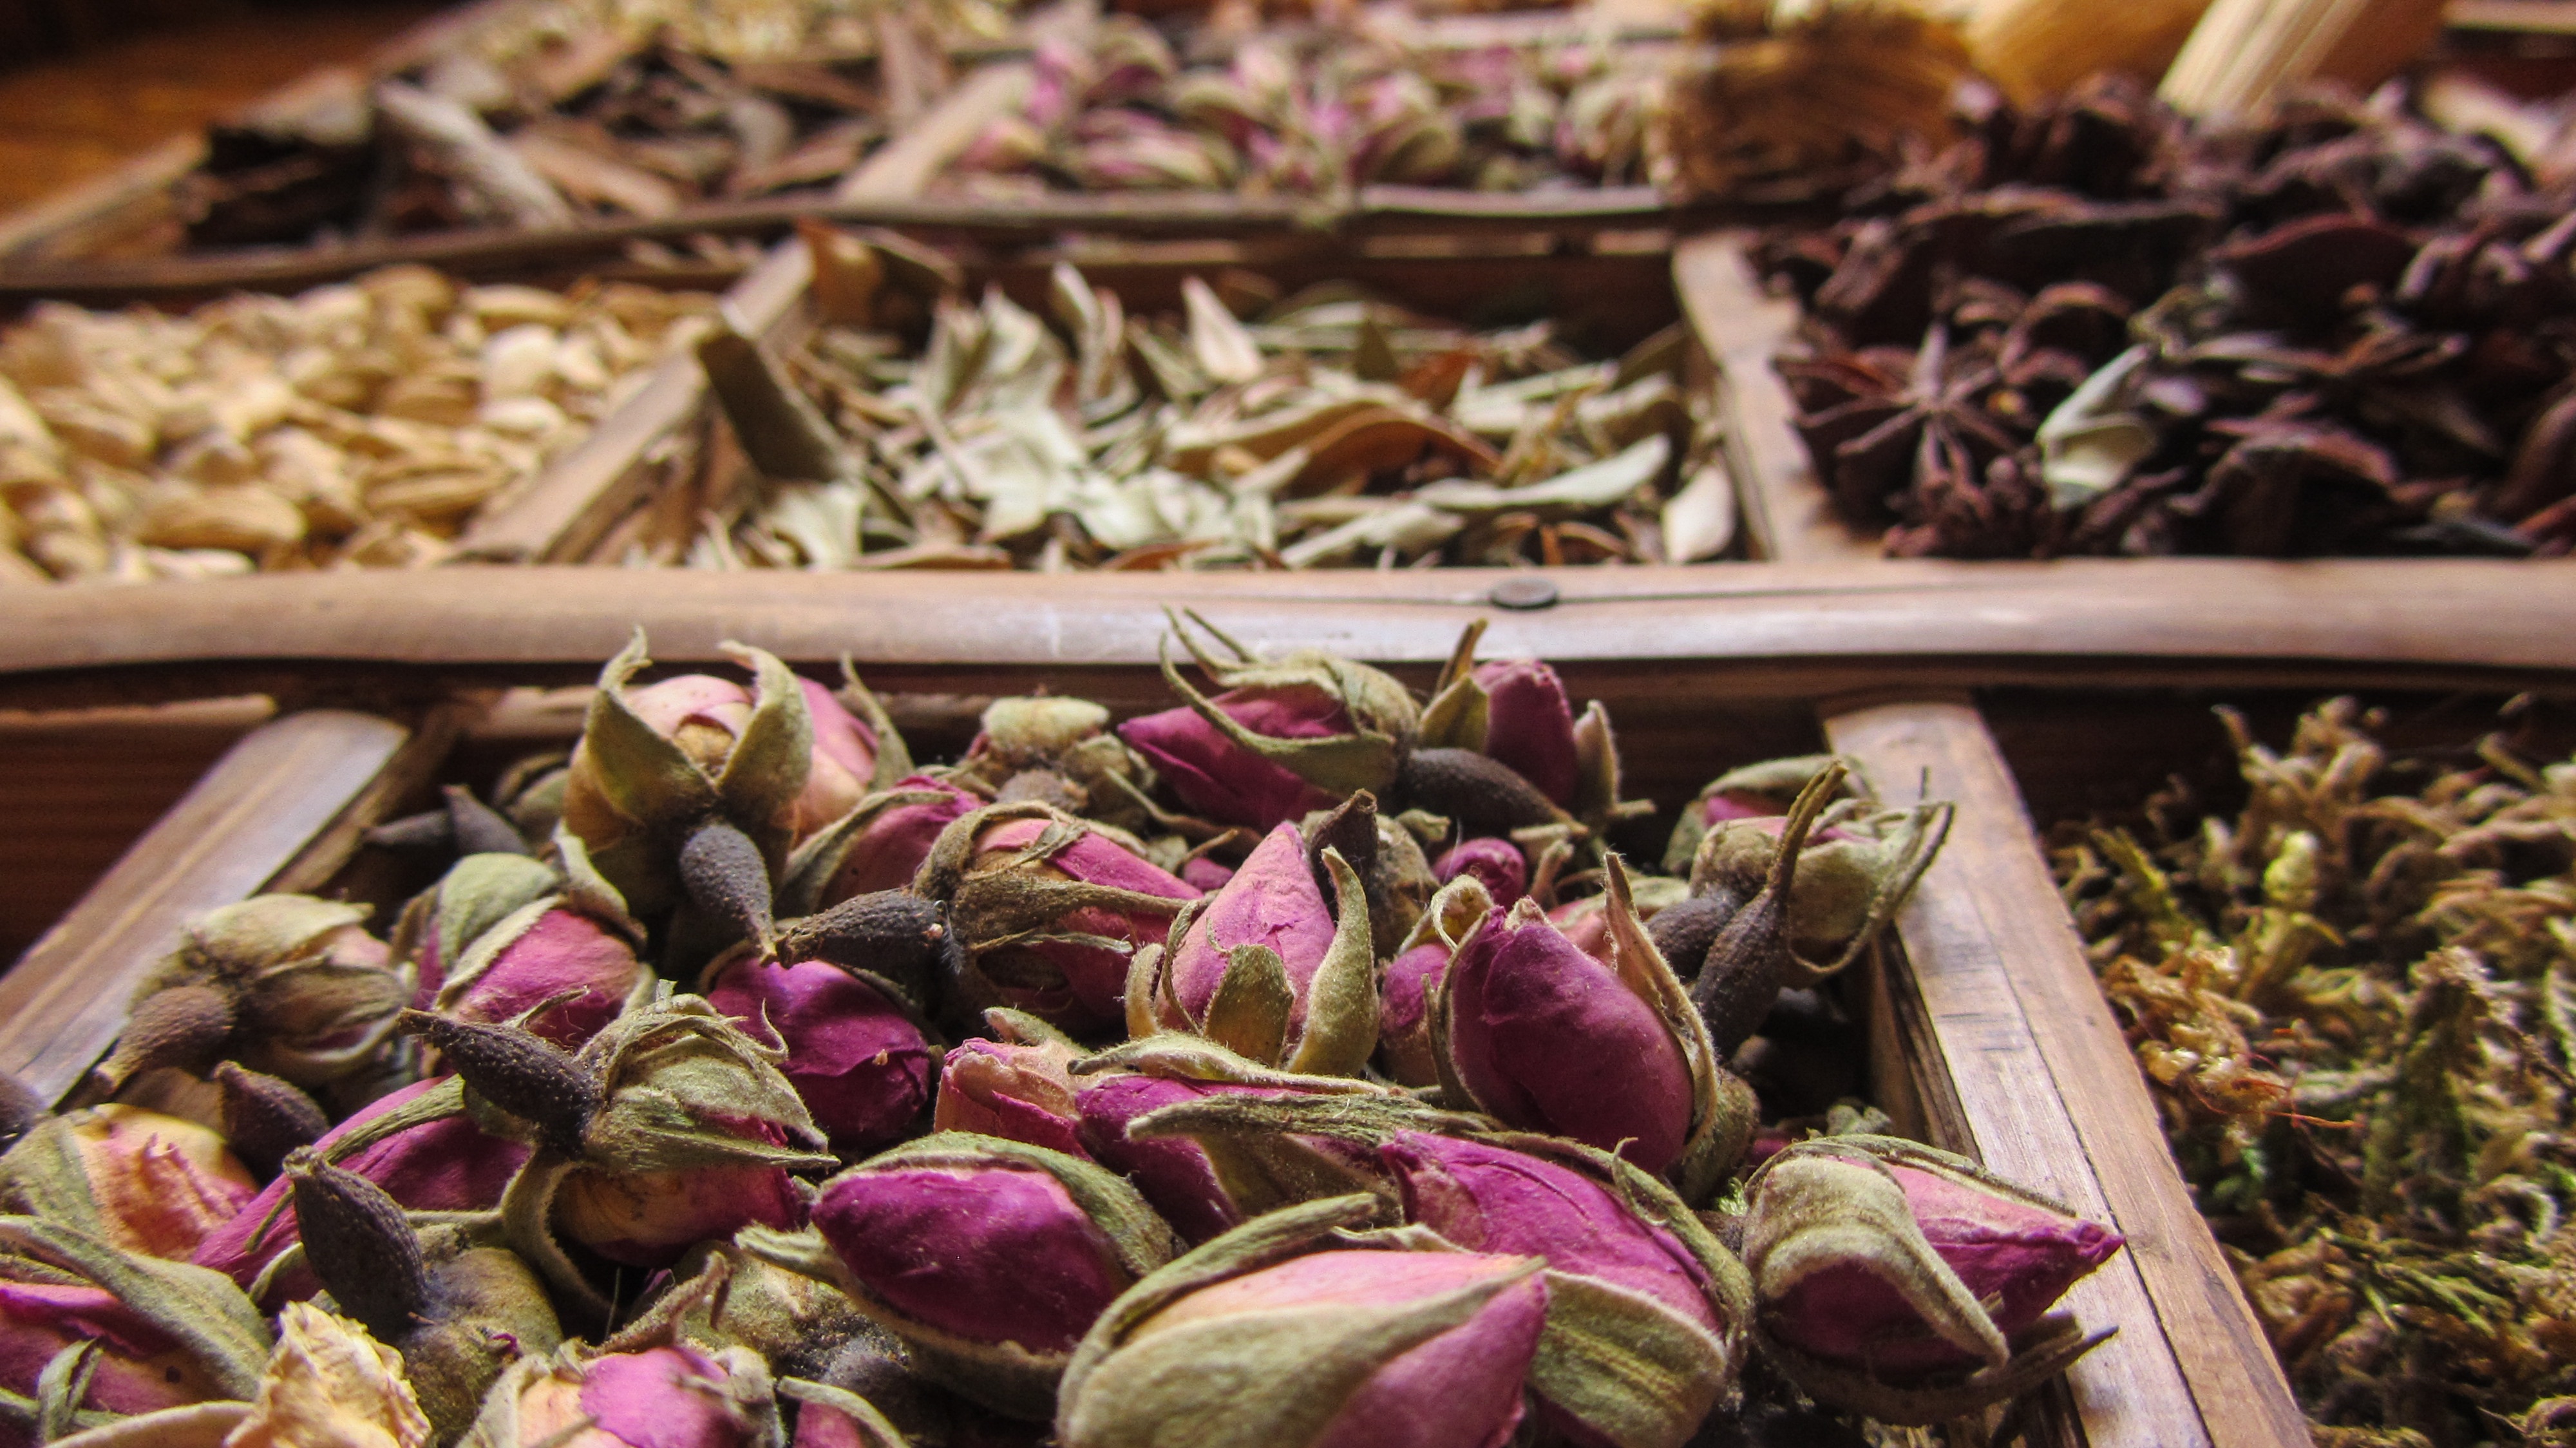
plant, flower, dish, food, spice, produce, vegetable, market, dried, roses, marrakech, morocco, oriental, perfume, fragrance, flowering plant